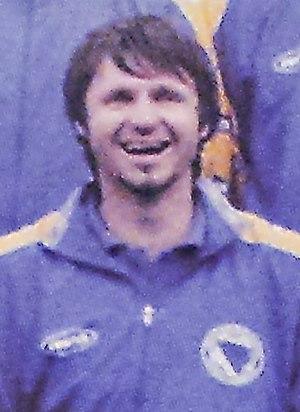
Elvir Bolić est un footballeur international bosnien qui jouait au poste d'attaquant. Il possède également la nationalité turque.